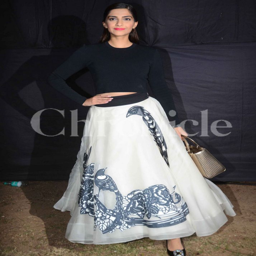
actor attended the festival in a beautiful high waist skirt that she paired with a simple black crop top .